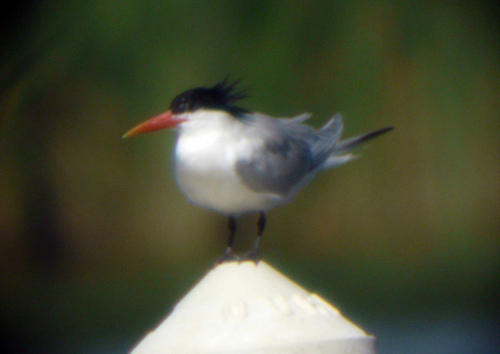
this small bird has a long, pointed orange beak and a black crown with white cheek patches.
the beak of the bird is orange with a black head and black wing tip.
this small bird has an elongated dark orange bill, a white chest, and a gray body with a black crown.
this bird has a white belly and breast with a black crown and long pointy bill.
a small bird with a really long orange bill and black crown.
a medium sized bird with bright orange bill, white neck and belly, grey wings and back, and jet black crown.
a long, orange beaked bird with a black head, a white breast, and grey and blue wings.
the smaller bird has a white chest, grey wings, a black head, long thin orange beak, and is round in shape.
this small white bird with a long orange bill, has grey wings and a black crown that extends down to bottom of it's eyes.
this bird is white, gray, and black in color, and has a orange beak.
Species: Elegant Tern